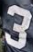
Number: 3